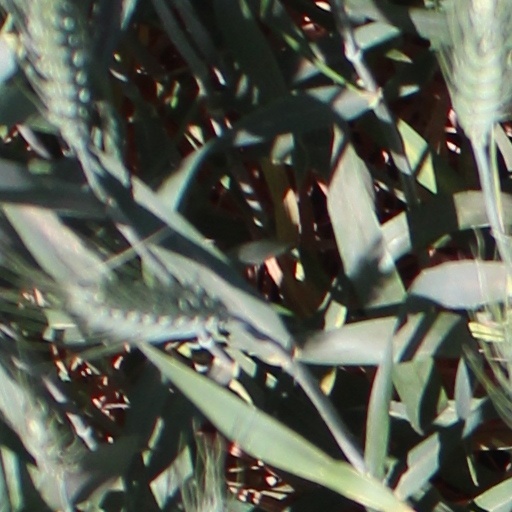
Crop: wheat